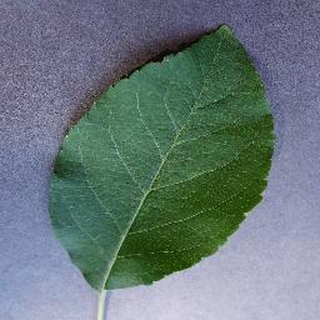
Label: healthy_apple